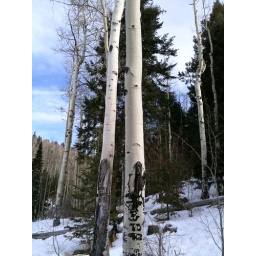
Birch trees in the mountains around Santa Fe, NM